Thomas Hawker (British Army officer)

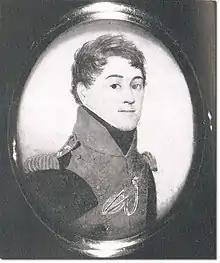
Portrait of Hawker as Colonel of the 20th Light Dragoons in 1812–13

Hawker married Anna Maria, a daughter of James Harrison, Esq. in 1818. A monument in St Mary the Virgin's Church, Bathwick in Somerset, records the death of Hawker's first wife, "who died at sea on her return from India, March 21st 1836". Hawker had at least three sons from the marriage: the Reverend John Hawker, a vicar at Redhill, Hants; Lieutenant Thomas Jones Hawker of the 70th (Surrey) Regiment of Foot who died in the West Indies in 1839 and Francis Richard Hawker, who served as a captain in his father's regiment (the 6th Dragoon Guards) and died in Havant in 1855.